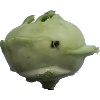
Label: Kohlrabi 1